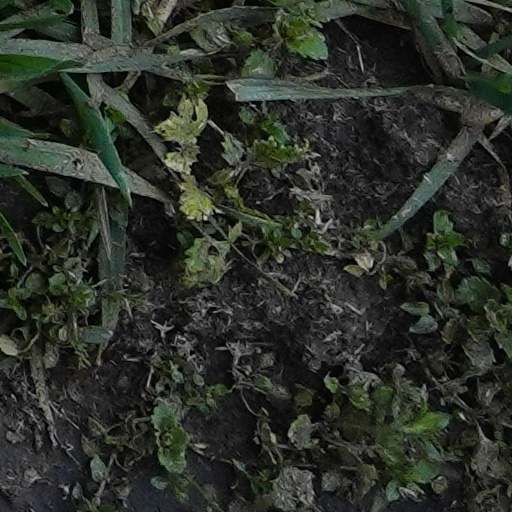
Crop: wheat